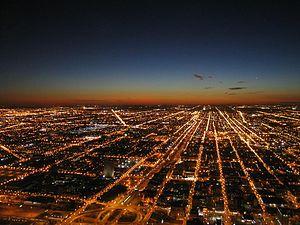
L'éclairage public est l'ensemble des moyens d'éclairage mis en œuvre dans les espaces publics, à l'intérieur et à l'extérieur des villes, très généralement en bordures des voiries et places, nécessaires à la sécurité ou à l'agrément de l'homme.
Le Chicago Department of Transportation, connu sous l'acronyme CDOT, est le service municipal responsable de l'infrastructure, la planification, la conception, la construction, l'entretien et la gestion de la voie publique, des rues, ruelles et allées, des ponts et viaducs, de l'éclairage public, des feux de circulation et des panneaux de signalisation dans la ville de Chicago.